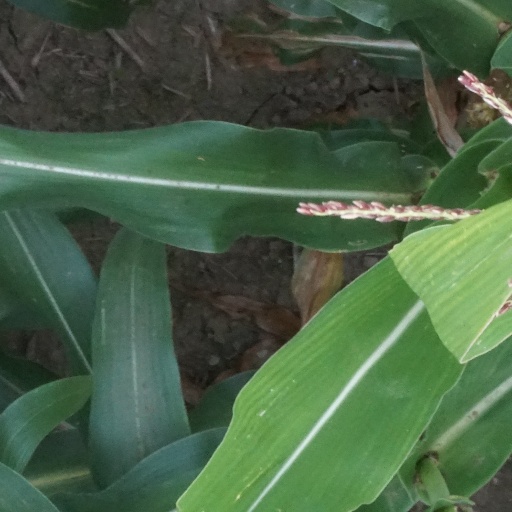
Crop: maize; corn